Leith

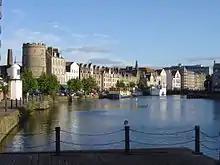
The Shore, Leith

The earliest evidence of settlement in Leith comes from several archaeological digs undertaken in the Shore area in the late 20th century. Amongst the finds were medieval wharf edges from the 12th century. This date fits with the earliest documentary evidence of settlement in Leith, the foundation charter of Holyrood Abbey.